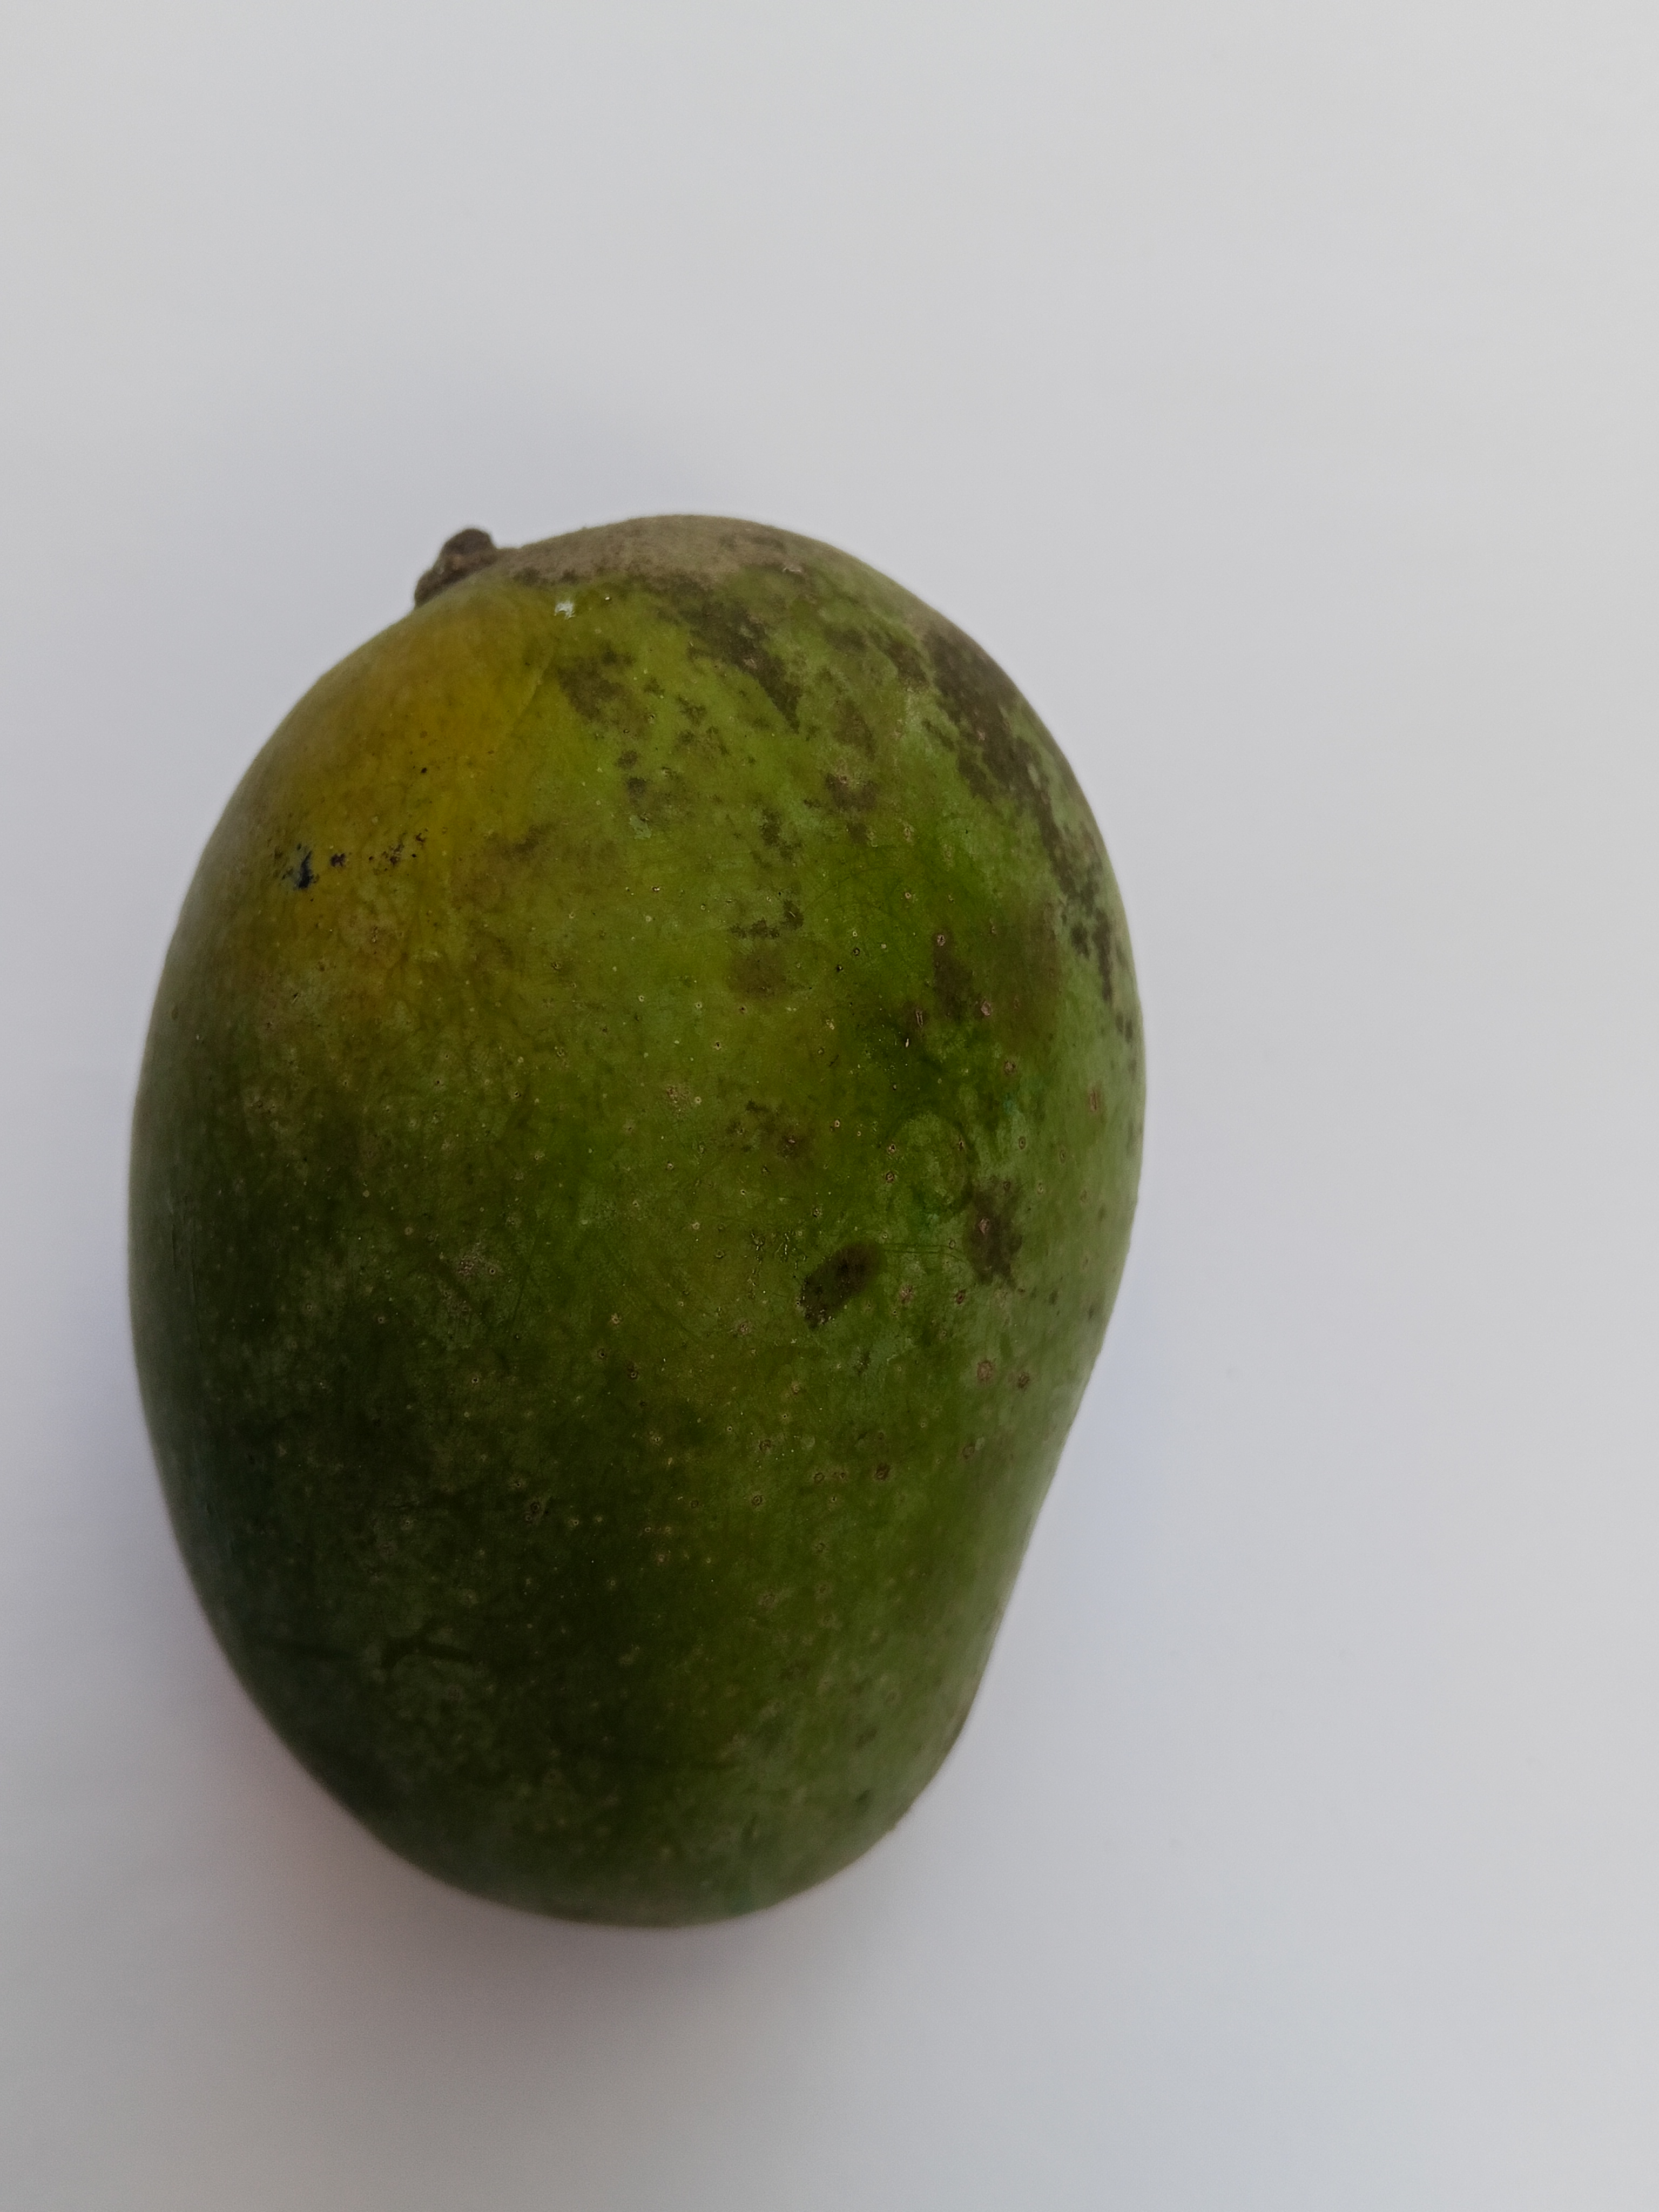
Mango variety: Amrapali